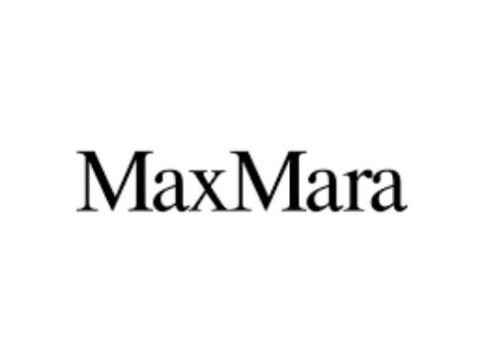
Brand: max mara
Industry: Clothes